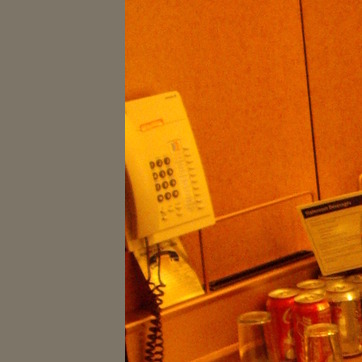
Material: plastic